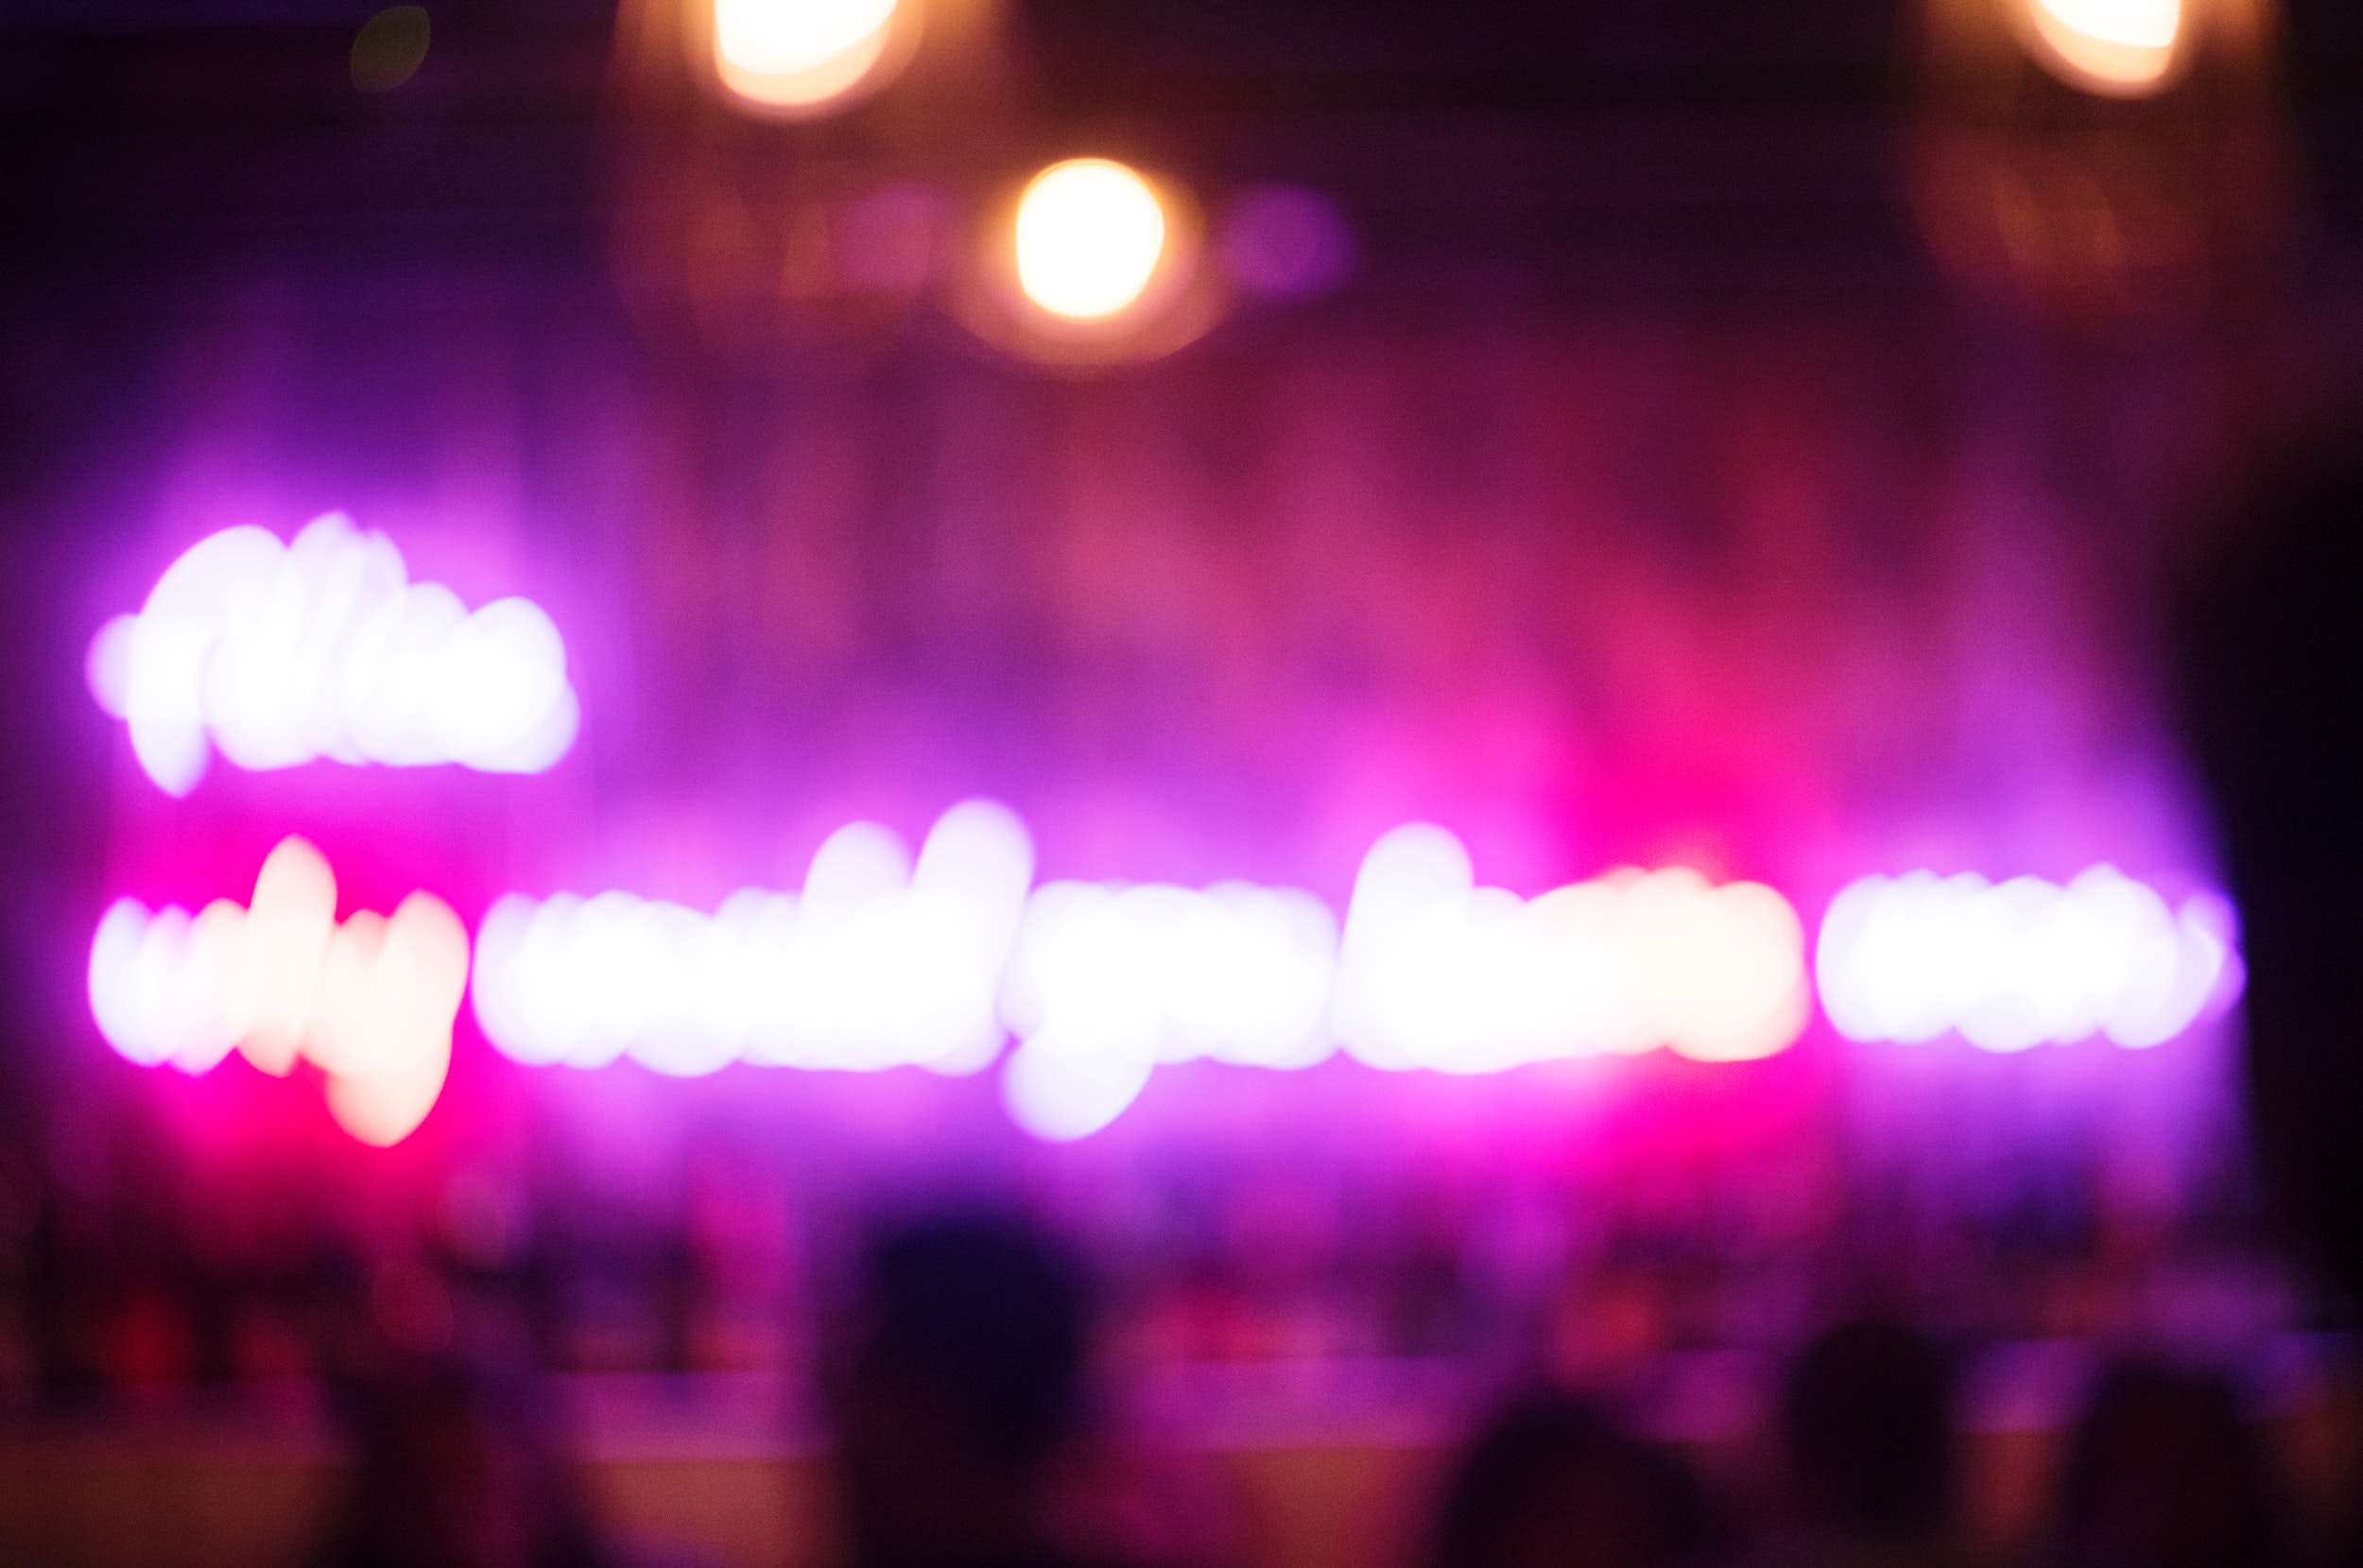
light, purple, lighting, performance, red, violet, magenta, stage, pink, night, crowd, concert, event, rock concert, performing arts, font, music venue, Visual effect lighting, electronics, audience, darkness, nightclub